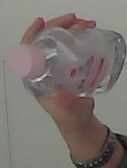
Product: johnson_baby